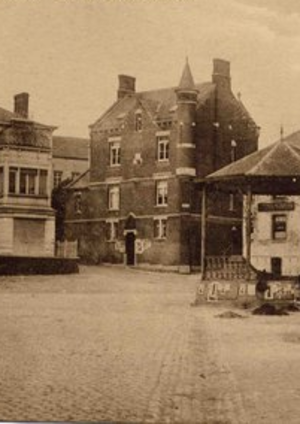
Cure de Nalinnes-Centre
La Cure de Nalinnes-Centre, est le bâtiment situé à proximité de l’Église Notre-Dame de la Visitation, sise dans le village éponyme. Toujours existant, cet édifice avait vocation, lorsqu'il y avait encore un curé résident, à héberger celui-ci.